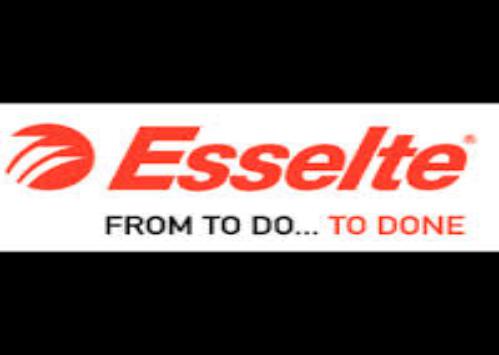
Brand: Esselte
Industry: Necessities